New Orleans metropolitan area

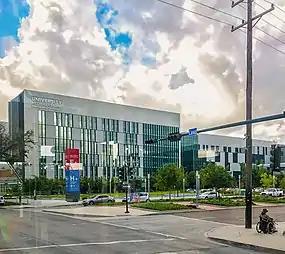
University Medical Center New Orleans

Greater New Orleans is home to one of the busiest ports in the world. Greater New Orleans' single Fortune 500 company is Entergy.